Answer in natural language. Considering the relative positions, where is HousePlant with respect to framed landscape photograph with black wood frame? Choose between the following options: right or left
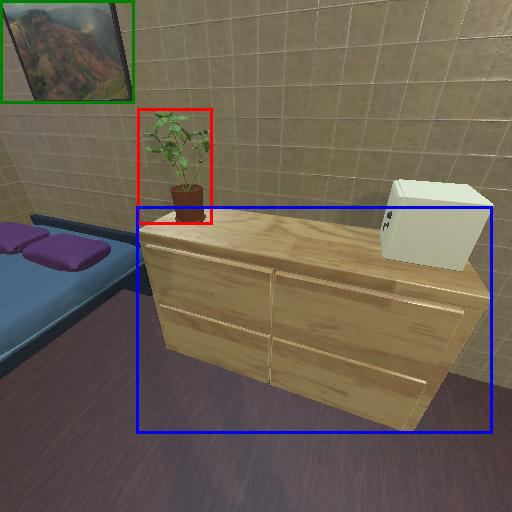
<answer>right</answer>